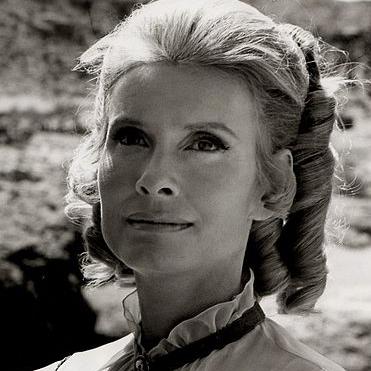
Age: 36